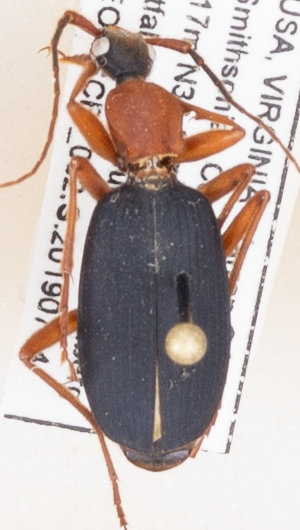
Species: Galerita bicolor
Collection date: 2019-07-04
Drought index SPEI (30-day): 0.17
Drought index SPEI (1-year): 2.09
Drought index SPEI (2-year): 2.09